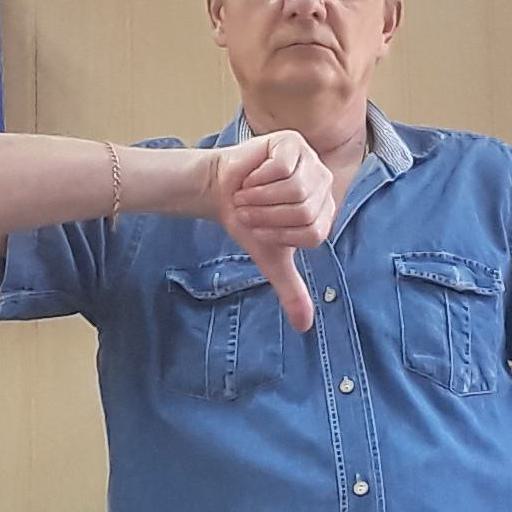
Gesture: dislike